Panavia Tornado ADV

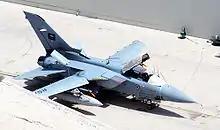
Tornado F3 "2911" of the Royal Saudi Air Force sitting on the flight line during Operation Desert Shield

The 1990s saw multiple occasions in which the Tornado F3 engaged in active combat. Between 1993 and 1995, several were used to escort NATO aircraft engaged in Operation Deny Flight over Bosnia; in 1999, the type conducted combat air patrols during Operation Allied Force in Yugoslavia. During these extended overseas deployments, the Tornado F3 reportedly proved troublesome to maintain at operational readiness while based outside the UK. Following lengthy delays in the Eurofighter programme to develop a successor to the F3 interceptor, the RAF initiated a major upgrade program in the late 1990s to enhance the aircraft's capabilities, primarily by integrating several newer air-to-air missiles.